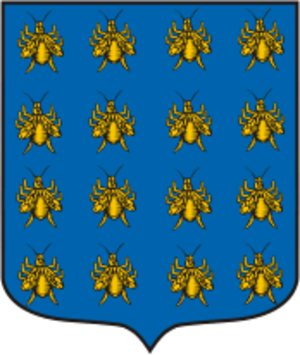
Medyne est une ville de l'oblast de Kalouga, en Russie, et le centre administratif du raïon de Medyne. Sa population s'élevait à 7 913 habitants en 2013.